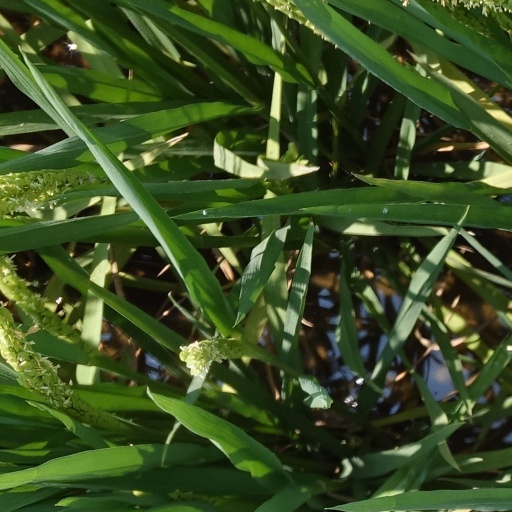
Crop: rice